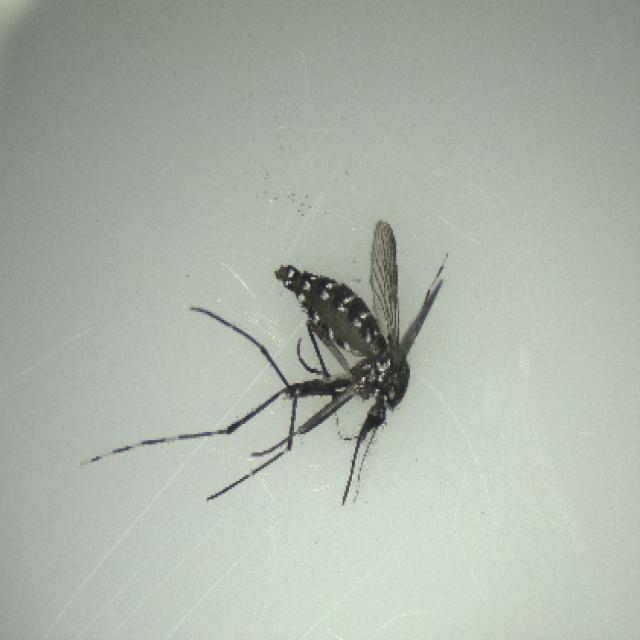
Species: aedes_albopictus